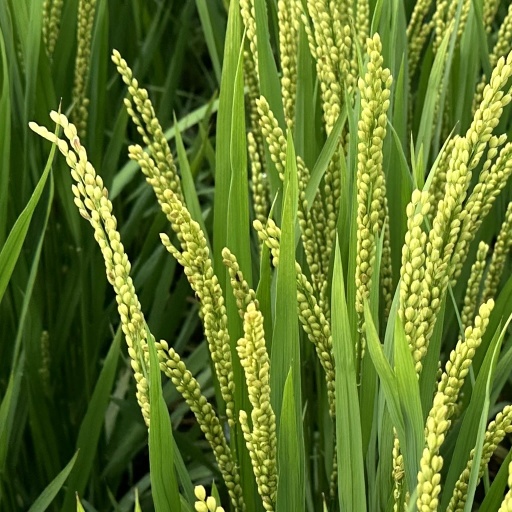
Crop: rice